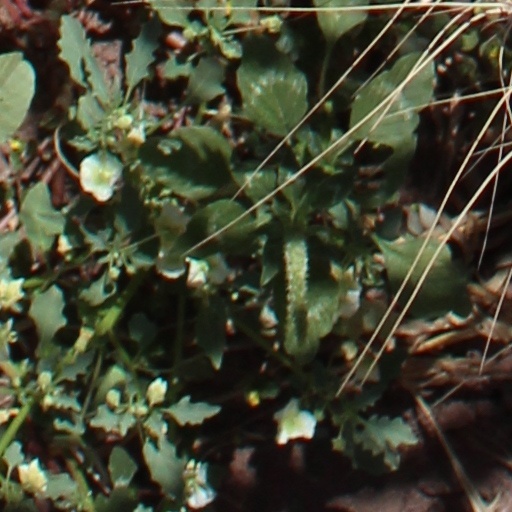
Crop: wheat